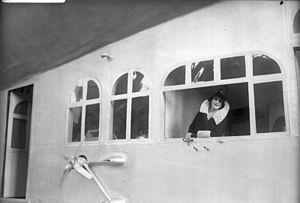
Lady Grace Marguerite Hay Drummond-Hay est une journaliste britannique et la première femme à avoir réalisé un tour du monde par les airs, dans le LZ 127 Graf Zeppelin en 1929. Bien que non aviatrice elle-même au départ, elle contribua à populariser l'aéronautique auprès du public en décrivant ses aventures aériennes dans les principaux journaux américains à la fin des années 1920 et début des années 1930.